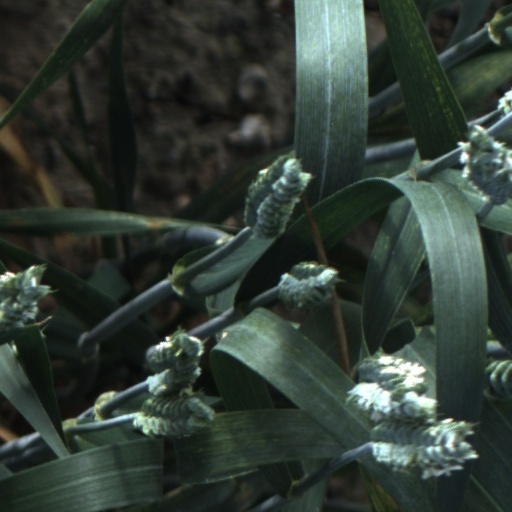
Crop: wheat